Olivier Giroud

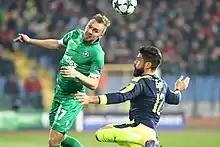
Giroud battling for the ball with Cosmin Moți of Ludogorets in a UEFA Champions League match in November 2016

Giroud made only three appearances in Arsenal's first nine matches of the 2016–17 Premier League, all of them coming on as a substitute. On 29 October 2016, after coming onto the pitch as a substitute in the 69th minute on matchday 10 of the Premier League, Giroud scored two goals with his first two touches in Arsenal's 4–1 away win against Sunderland. On 19 November, Giroud scored an 89th-minute equalising goal after appearing as a substitute in a 1–1 draw with Manchester United at Old Trafford. On 26 December, he scored in a 1–0 home defeat of West Bromwich Albion on his first Premier League start of the season. On 1 January 2017, Giroud scored with a backheeled "scorpion kick" volley in a 2–0 win against Crystal Palace, a goal described by Arsène Wenger as the greatest he had seen at the Emirates Stadium. The goal later earned him the FIFA Puskás Award for the goal of the year.